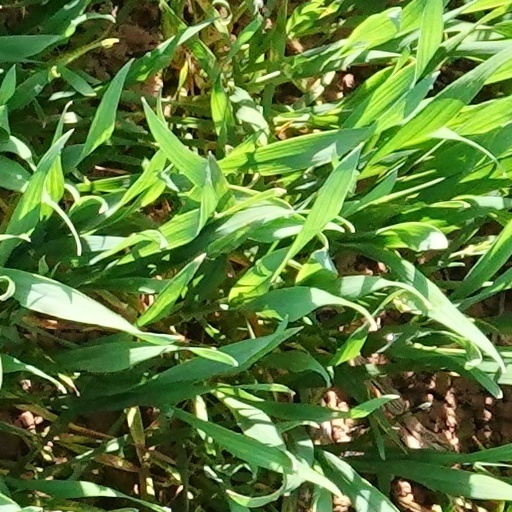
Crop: wheat